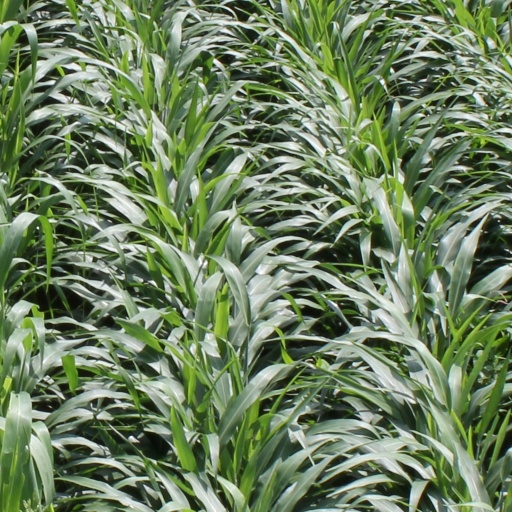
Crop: sorghum